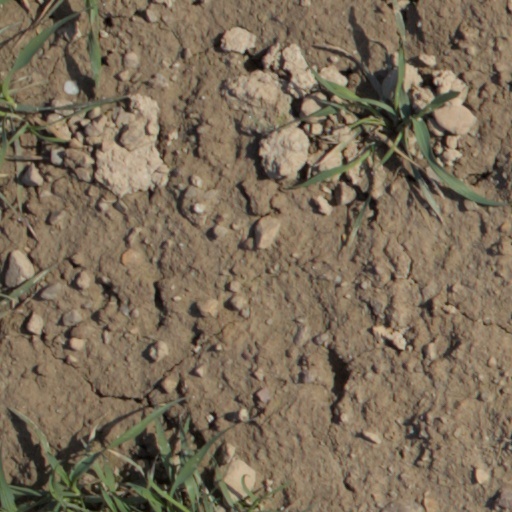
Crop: wheat